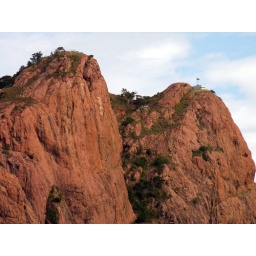
Painting of Saint symbol on rock face of Castle Hiil in Townsville.